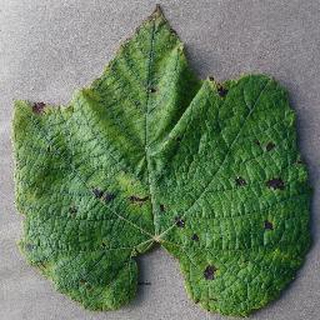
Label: grape_leaf_blight